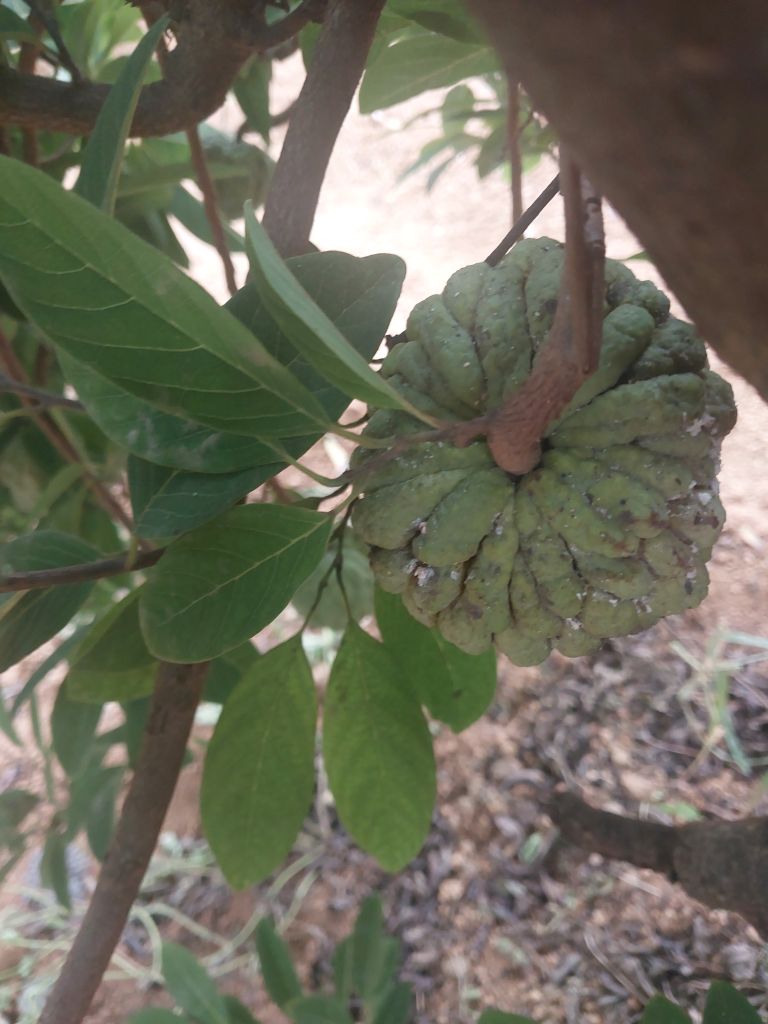
Disease label: Leaf spot on fruit